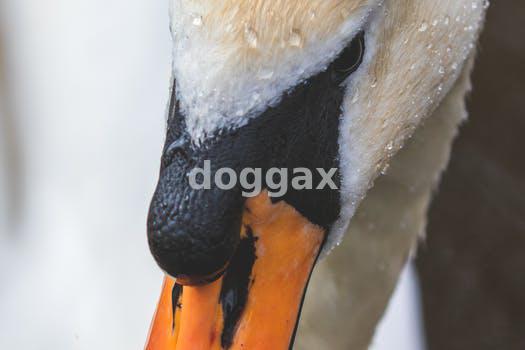
Label: Watermark